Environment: real
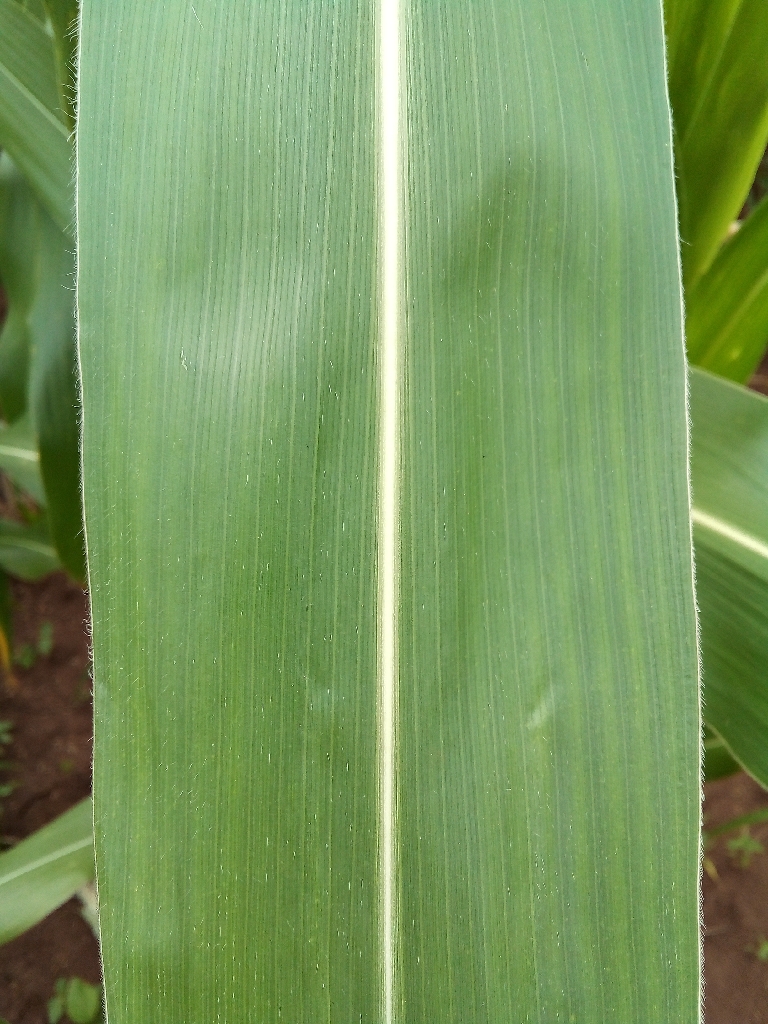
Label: healthy